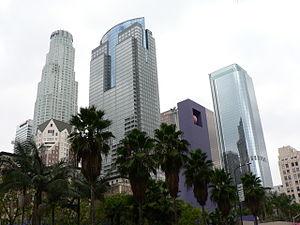
La Gas Company Tower est un gratte-ciel situé à Los Angeles, en Californie, aux États-Unis. Sa hauteur est de 228 m et il comporte 52 étages. La fin de sa construction date de 1991 et elle a été dirigée par la compagnie Skidmore, Owings & Merrill LLP, le principal architecte était Richard Keating.